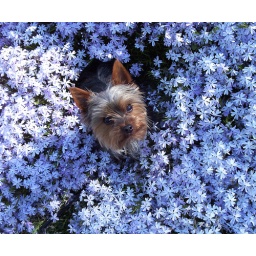
Picky in park, sitting in the middle of a bucket of flowers